Angelo, Tyrant of Padua

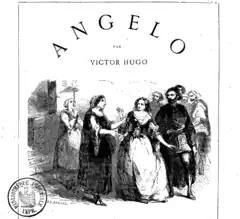
Theatrical poster

Angelo, Tyrant of Padua is an 1835 play by the French writer Victor Hugo. It is a historical work on podestà "Angelo", set in Padua in northern Italy. It was a return to the theatre for Hugo, whose previous work "Marie Tudor" had been a failure.